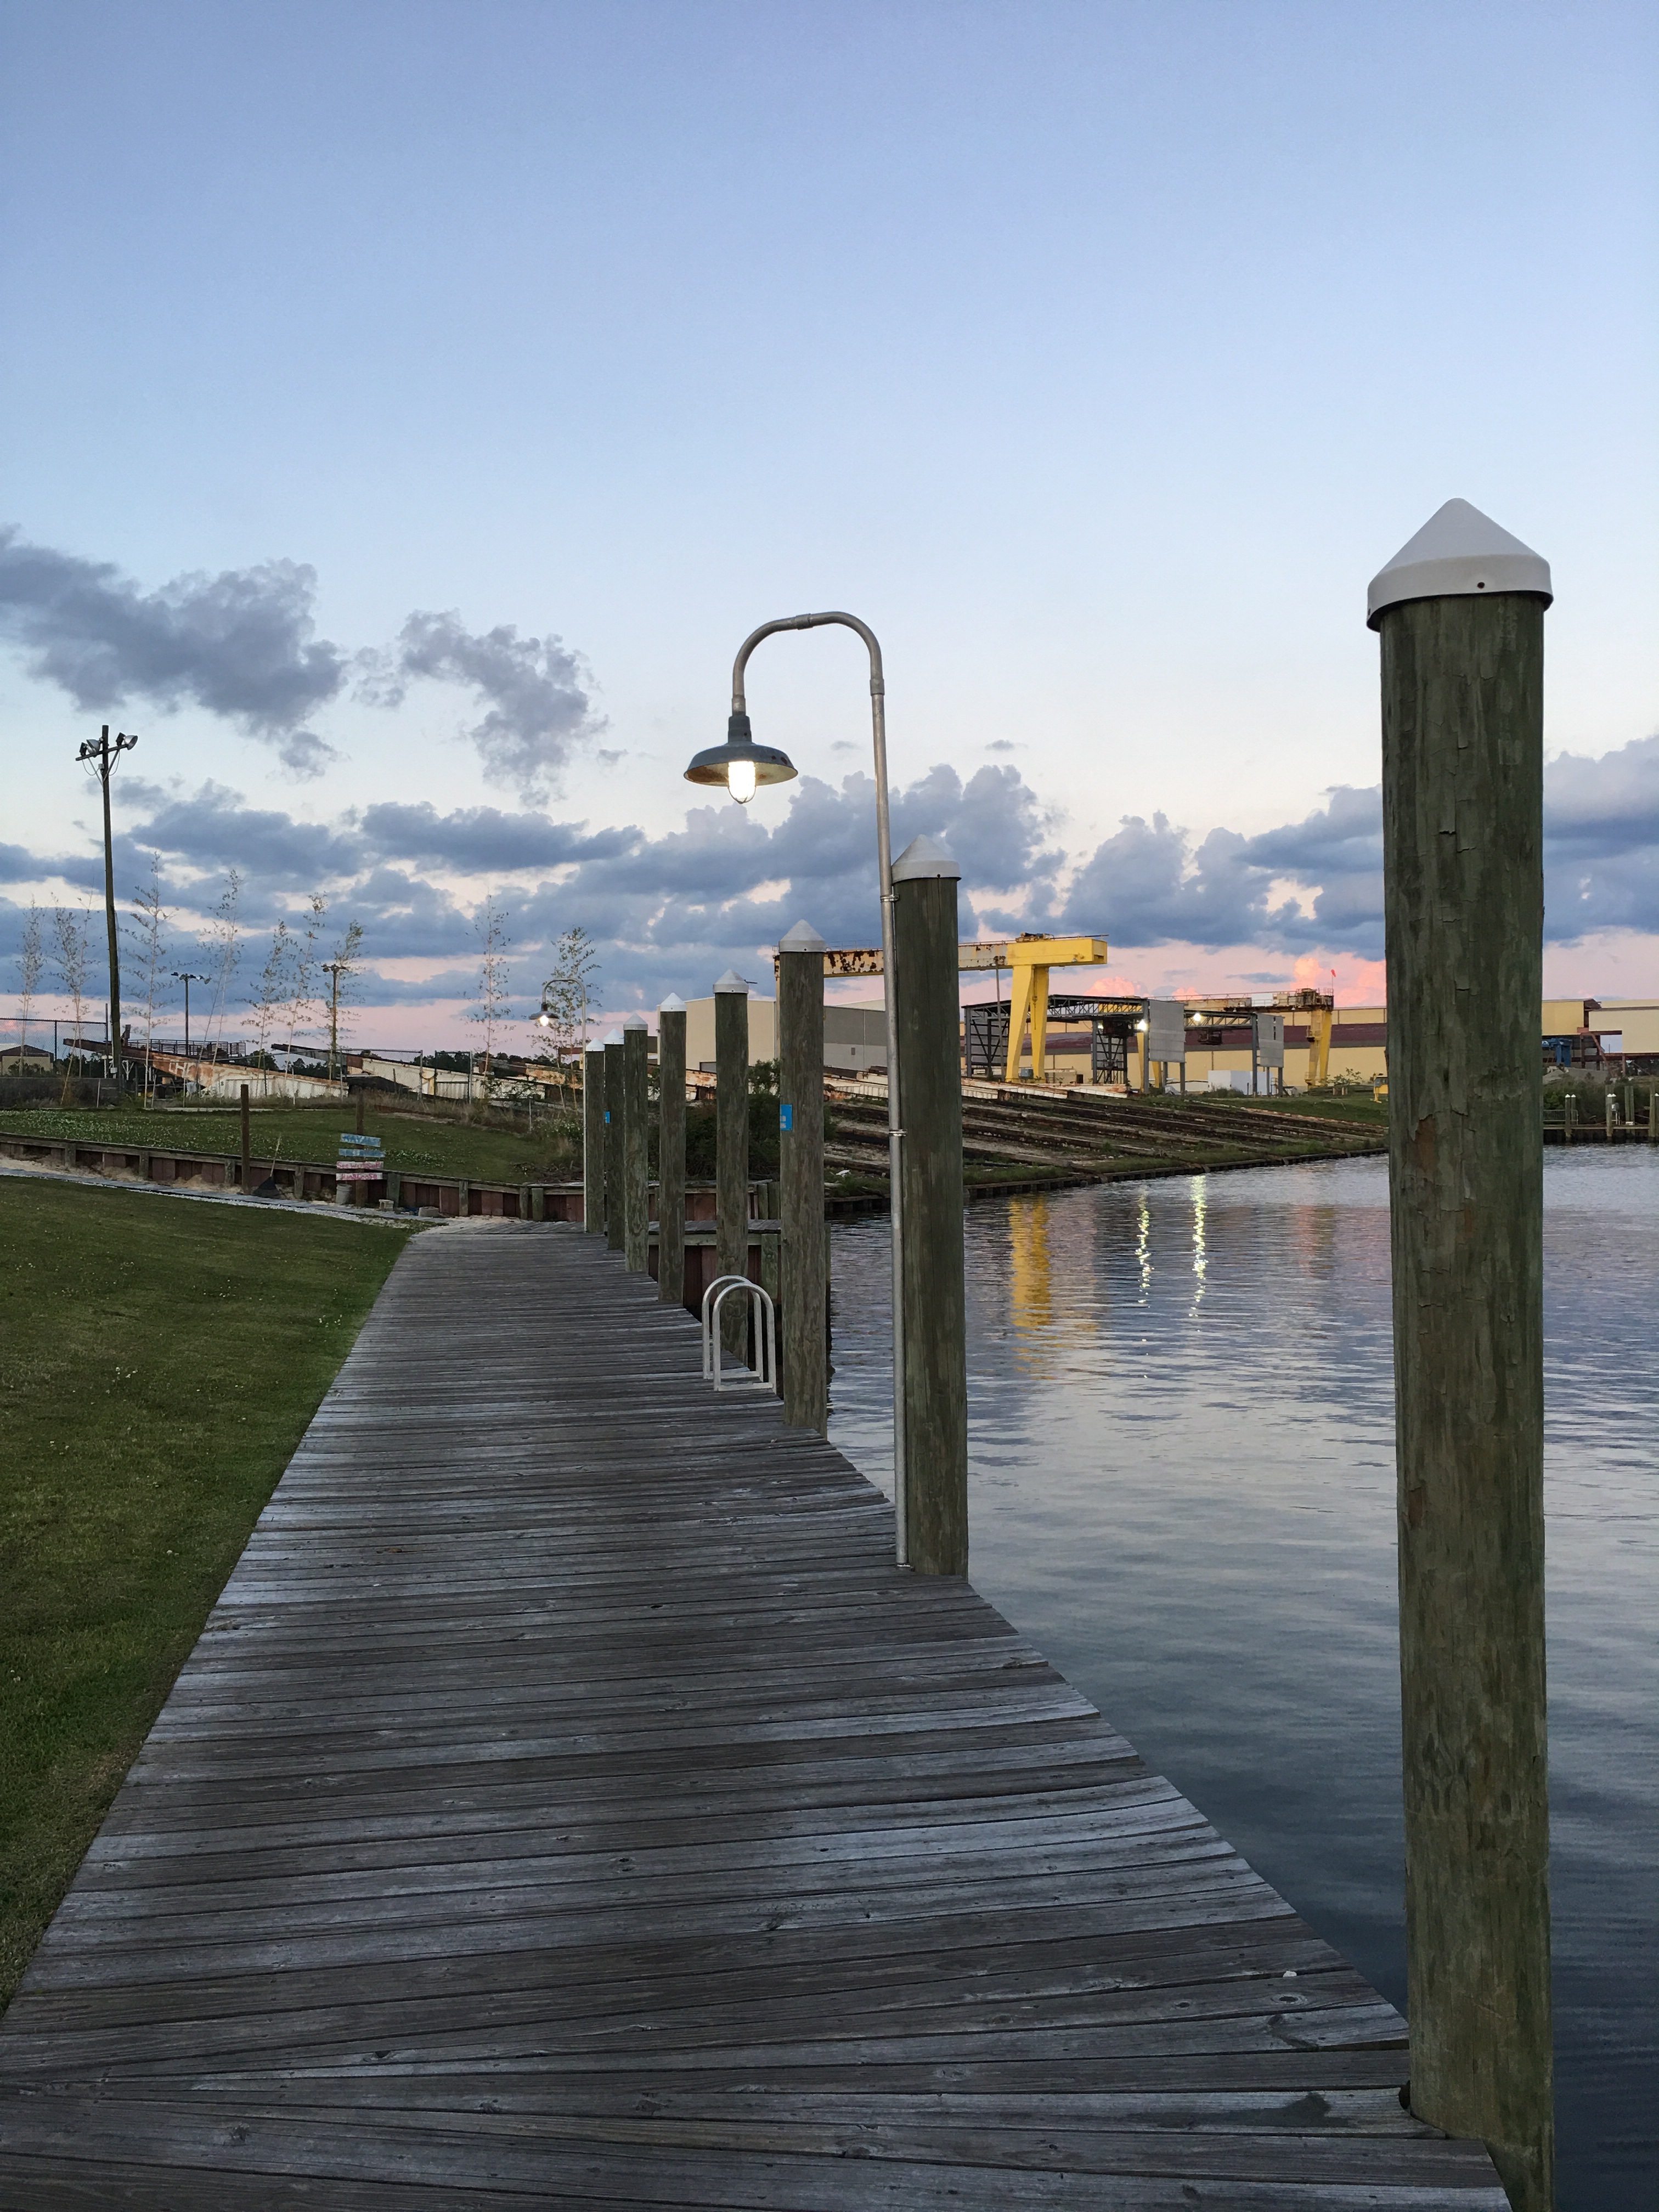
sea, coast, water, dock, boardwalk, bridge, pier, walkway, reflection, waterway, nonbuilding structure